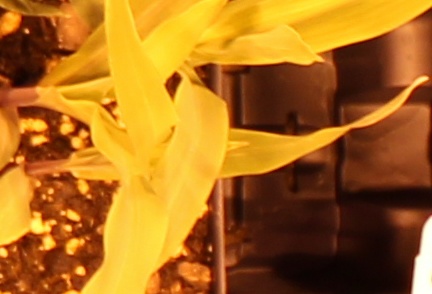
Label: Corn